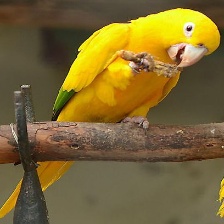
Species: GOLDEN PARAKEET
Scientific name: GUARUBA GUAROUBA